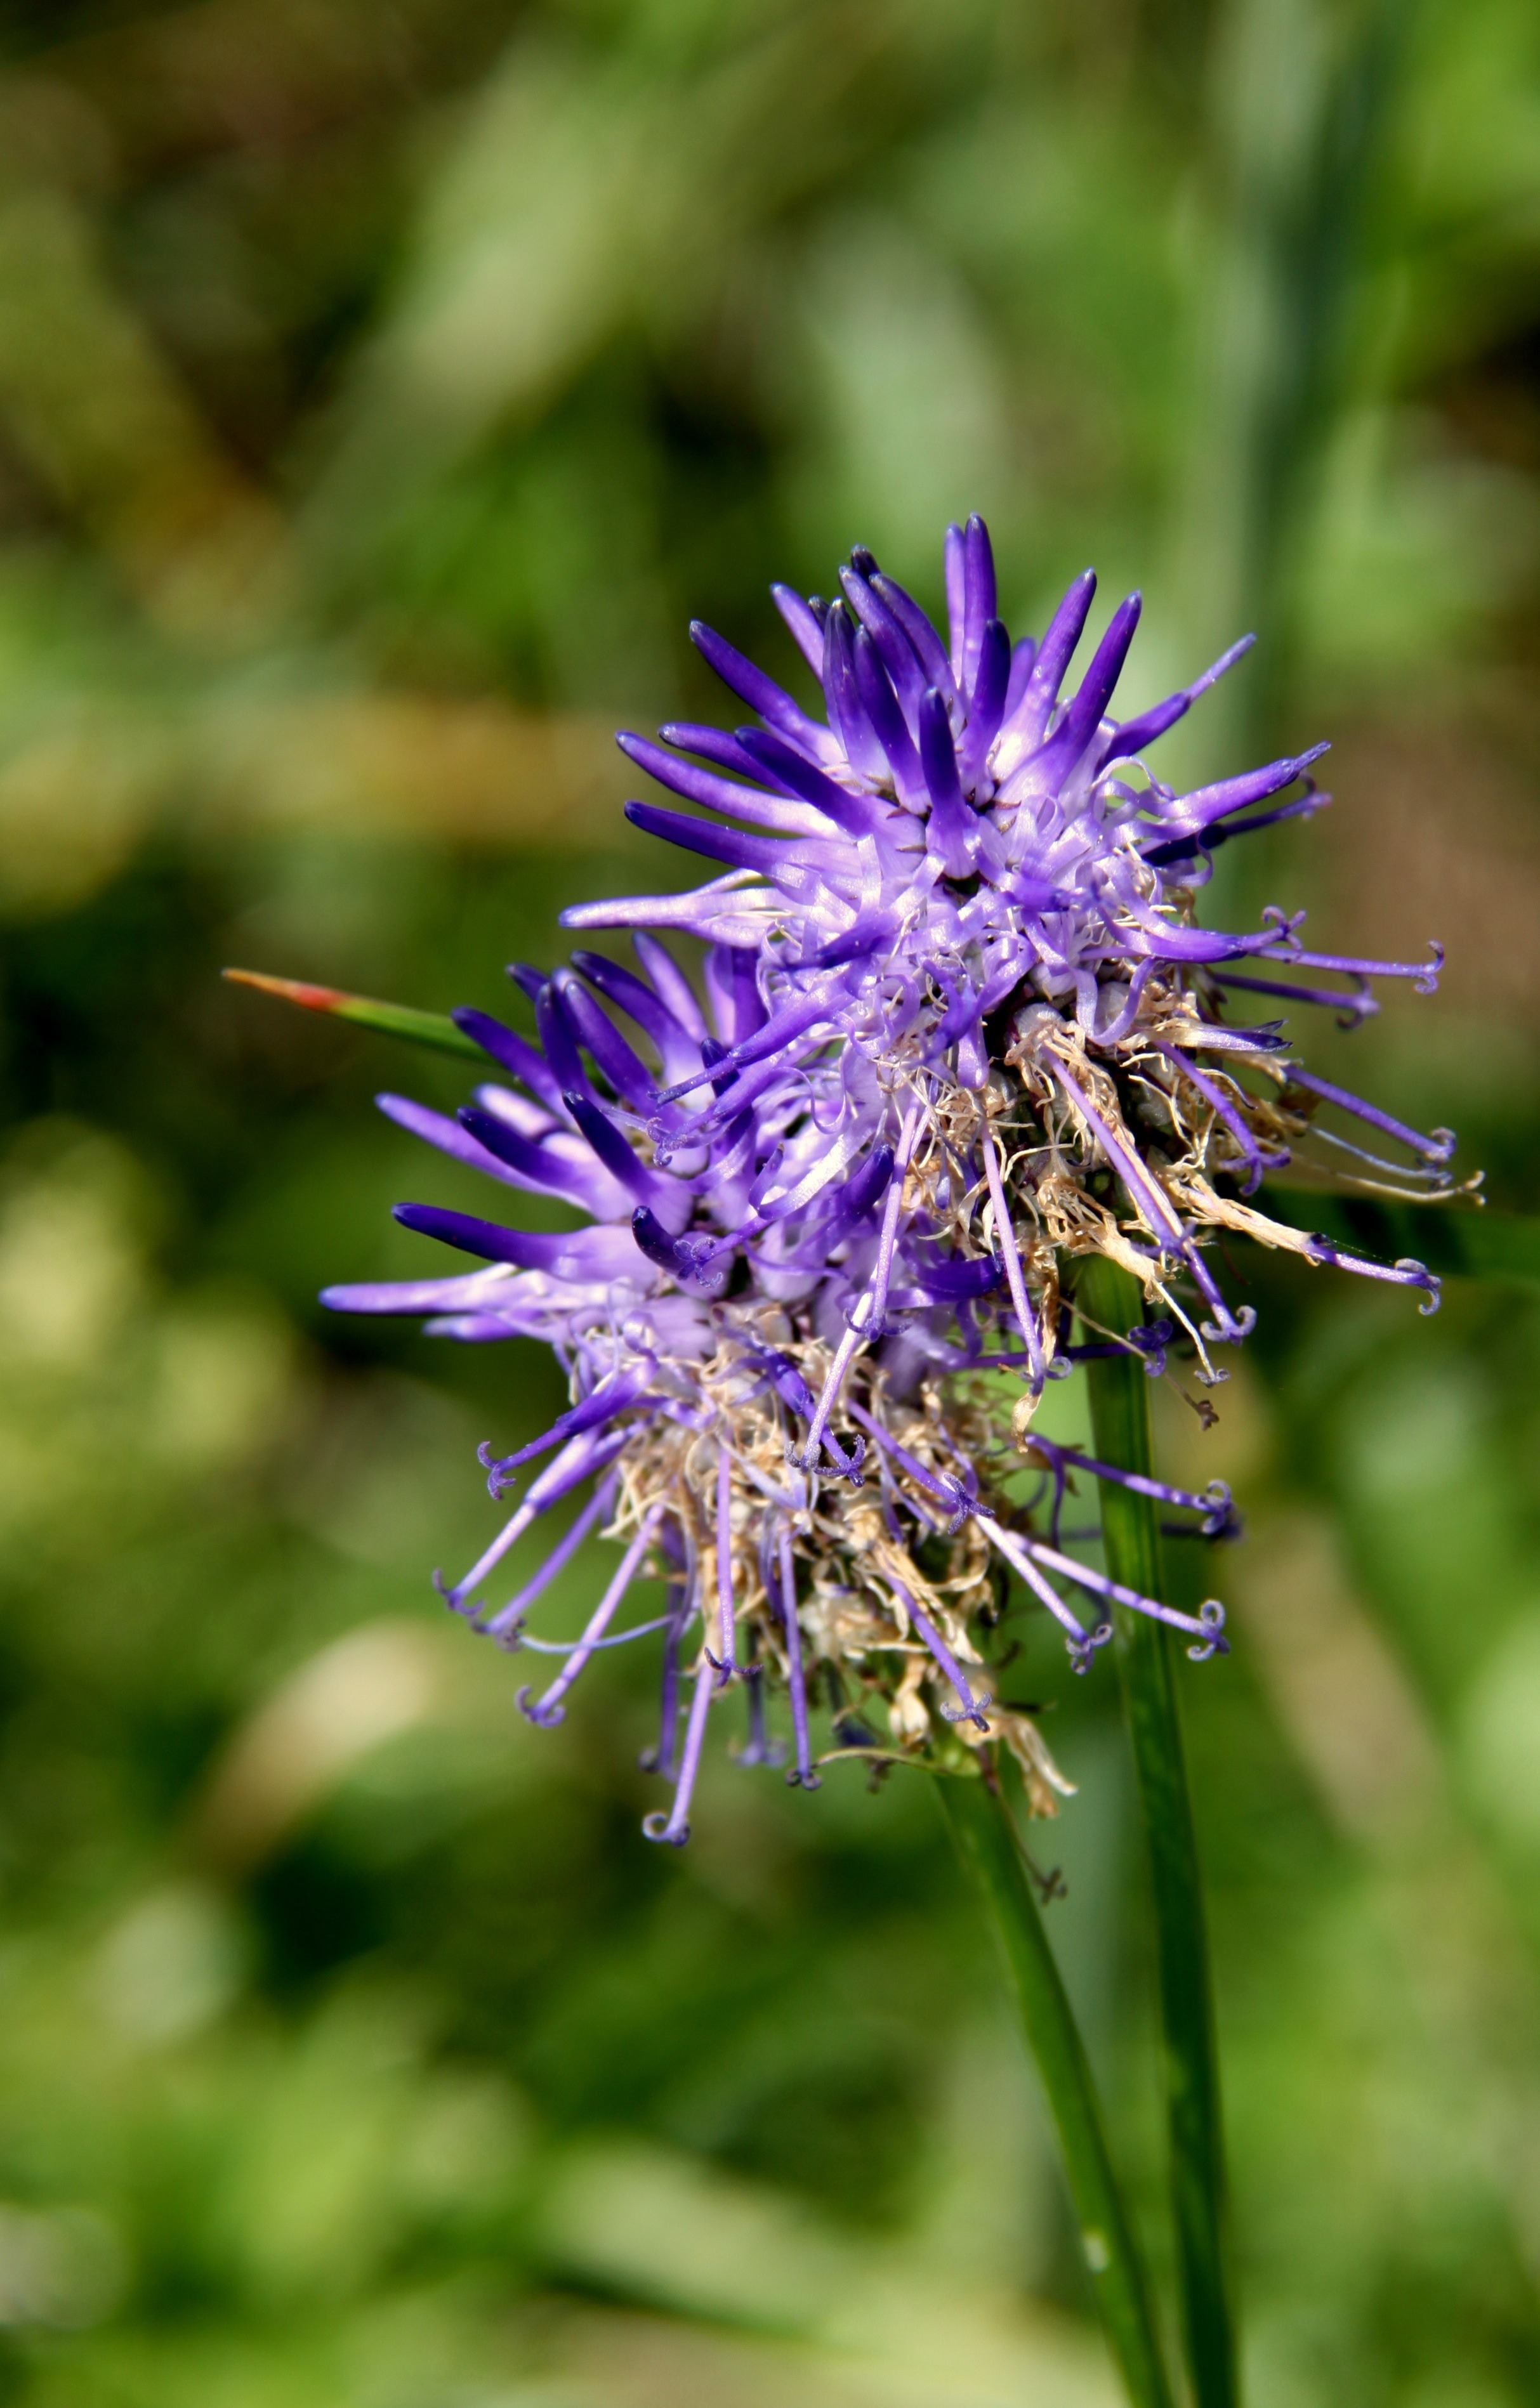
nature, grass, plant, meadow, flower, purple, herb, botany, flora, fauna, plants, wildflower, close up, thistle, macro photography, flowering plant, daisy family, land plant, jasione montana